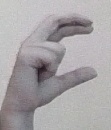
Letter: thal